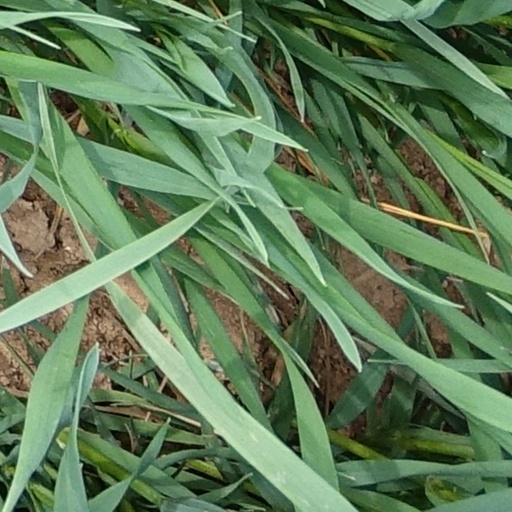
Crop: wheat